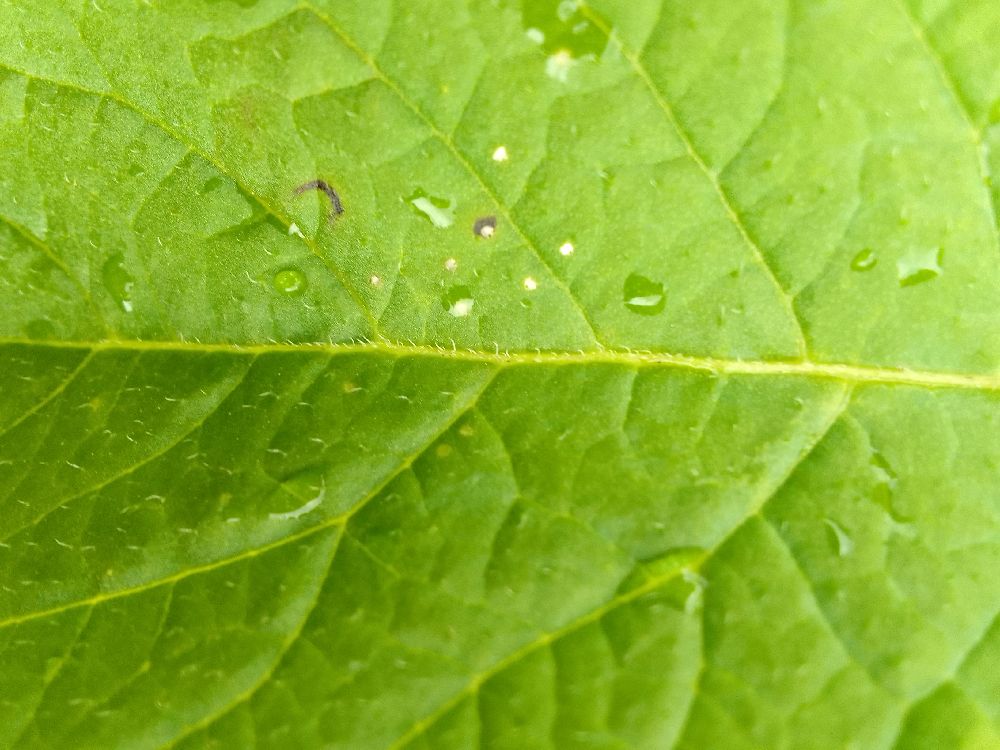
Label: Healthy